Rostbrätel

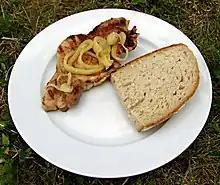
Rostbrätel with bread

A Rostbrätel is a marinated cutlet of pork neck, that's grilled over charcoal. It is, after the Thuringian sausage (Rostbratwurst), the second-most popular Thuringian specialty.